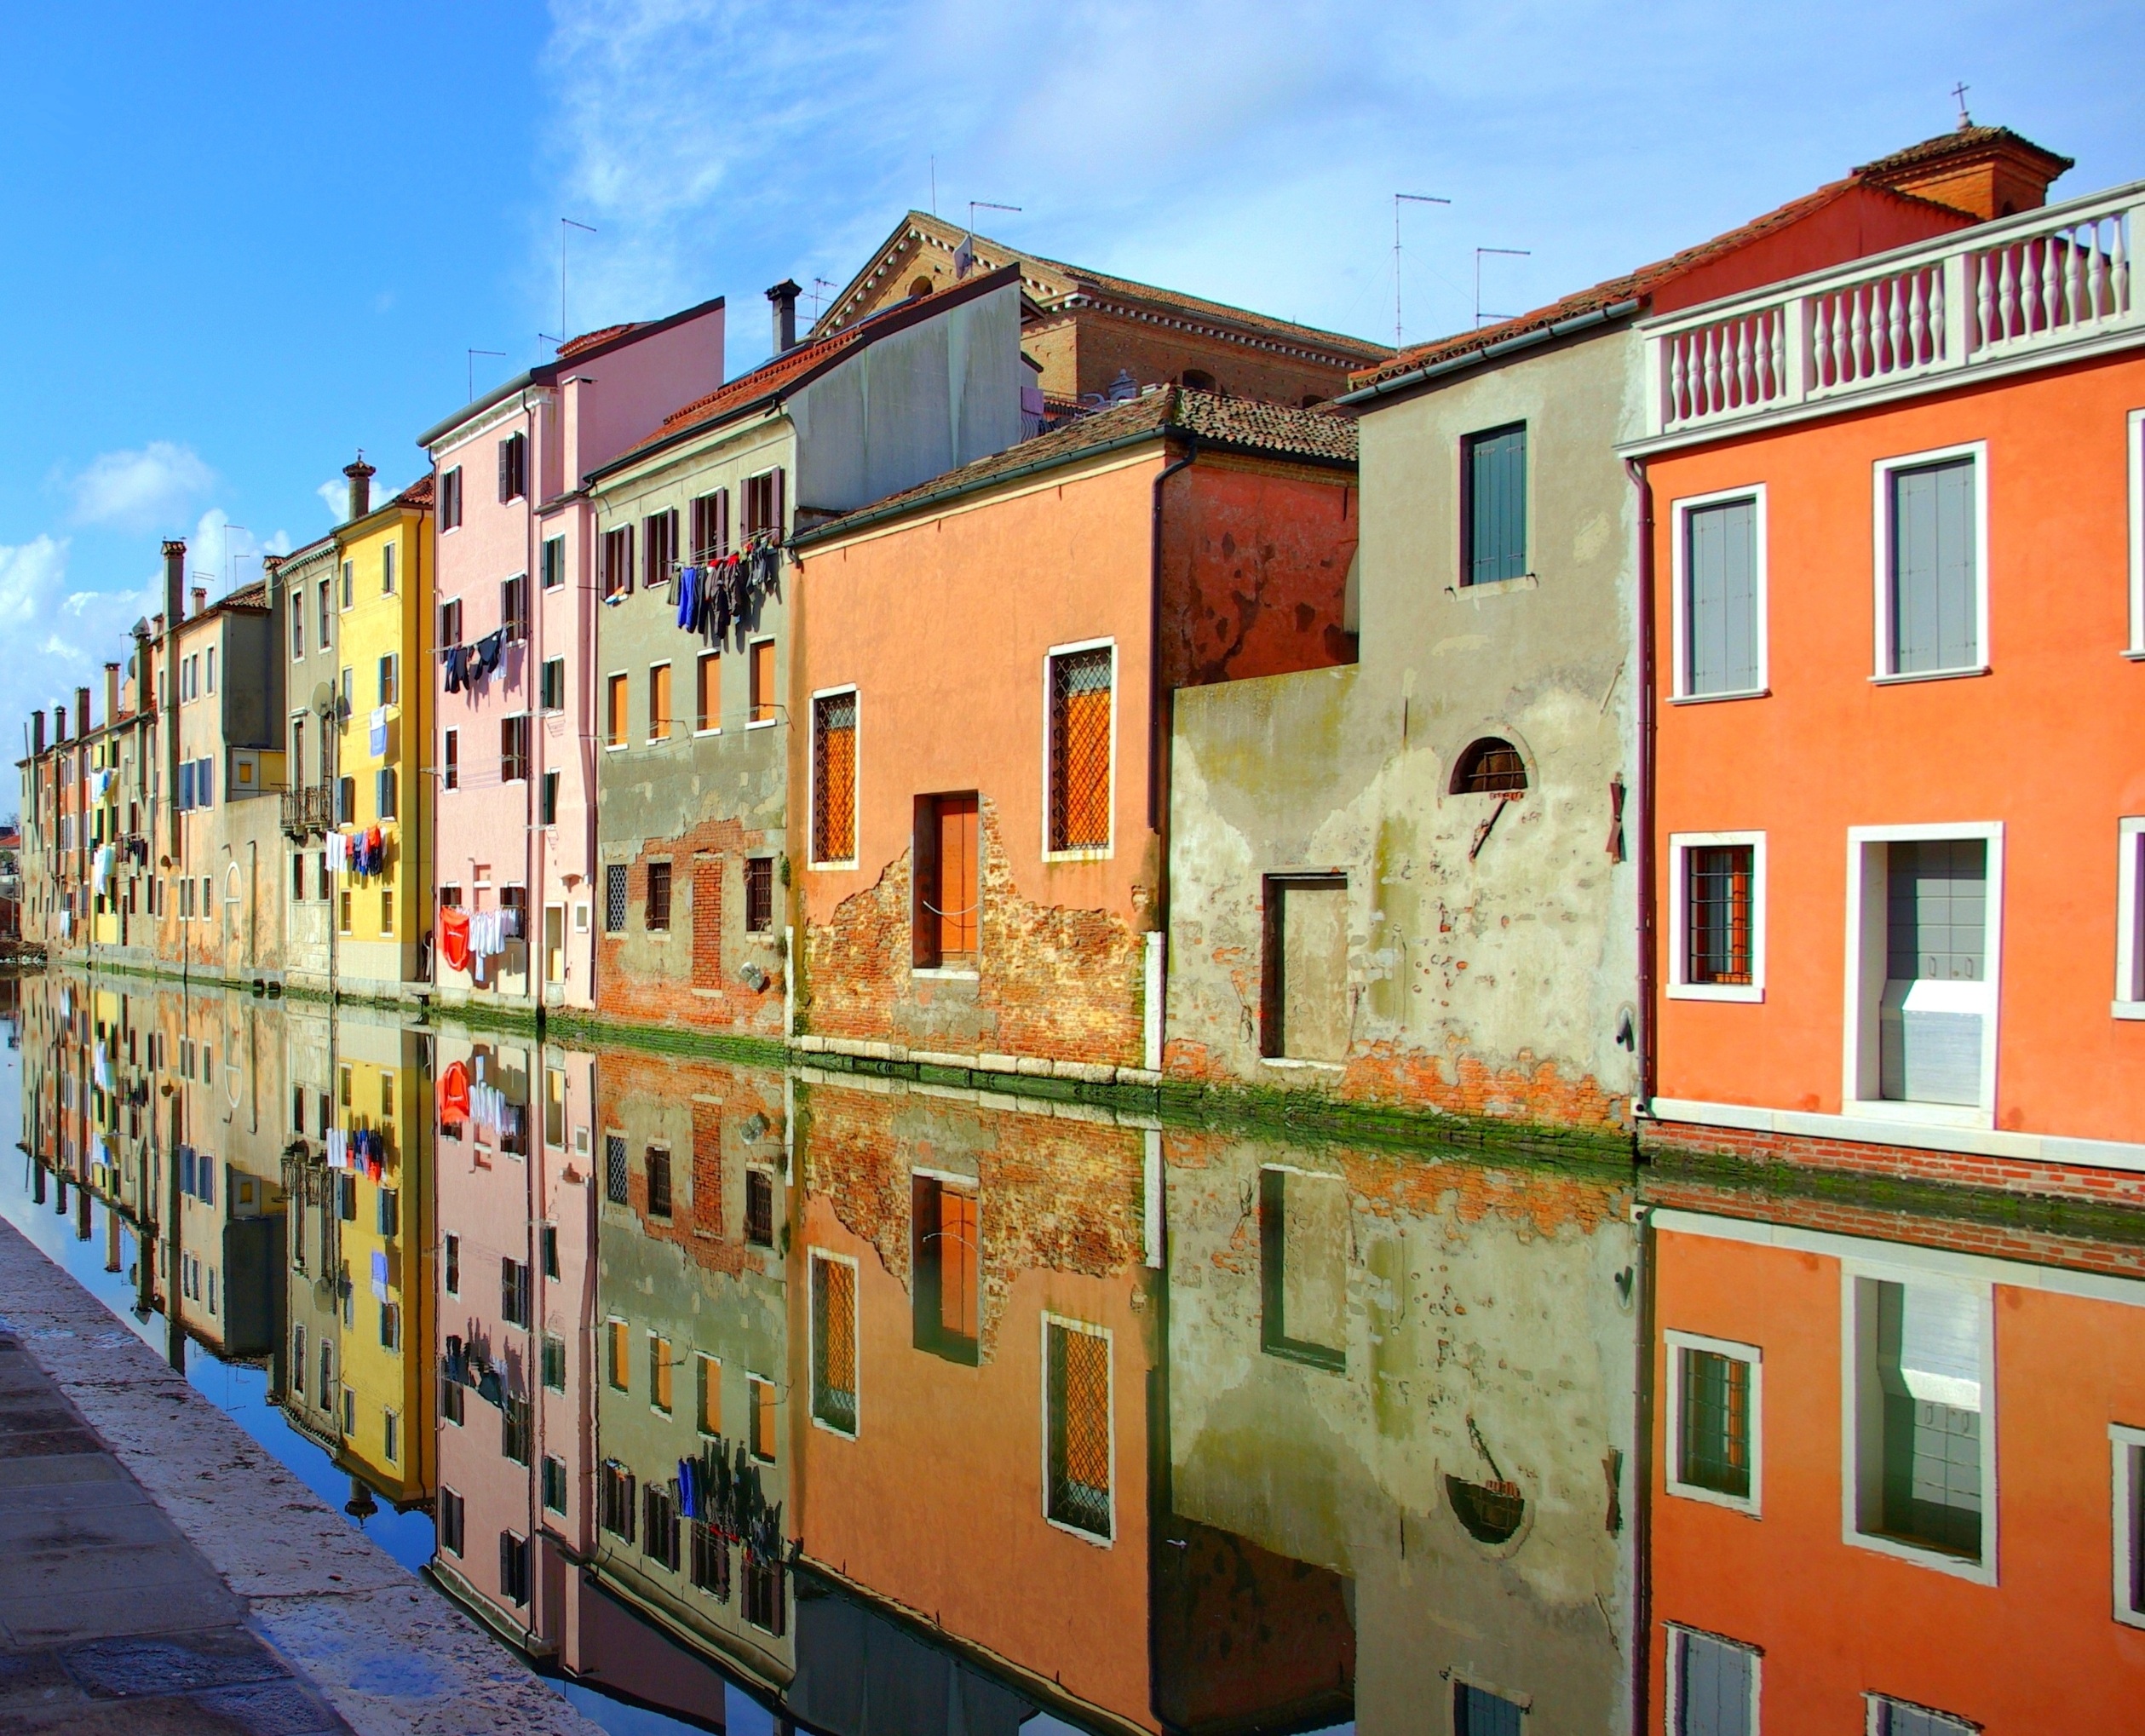
architecture, street, house, town, city, wall, reflection, color, italy, facade, apartment, waterway, channel, old houses, neighbourhood, urban area, residential area, human settlement, chioggia